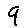
Label: 9